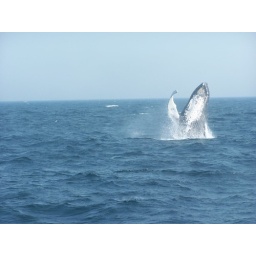
Humpback breaching in the Atlantic ocean - about an hour from the Gloucester Massachusetts coast in an area known as the Stellwagen bank.